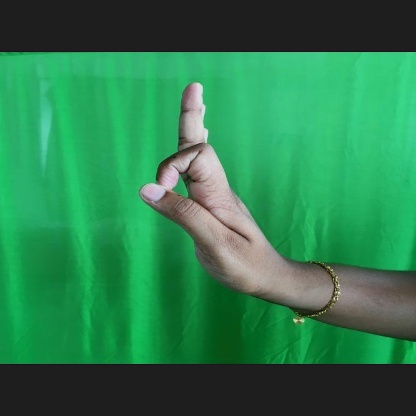
Mudra: Aralam